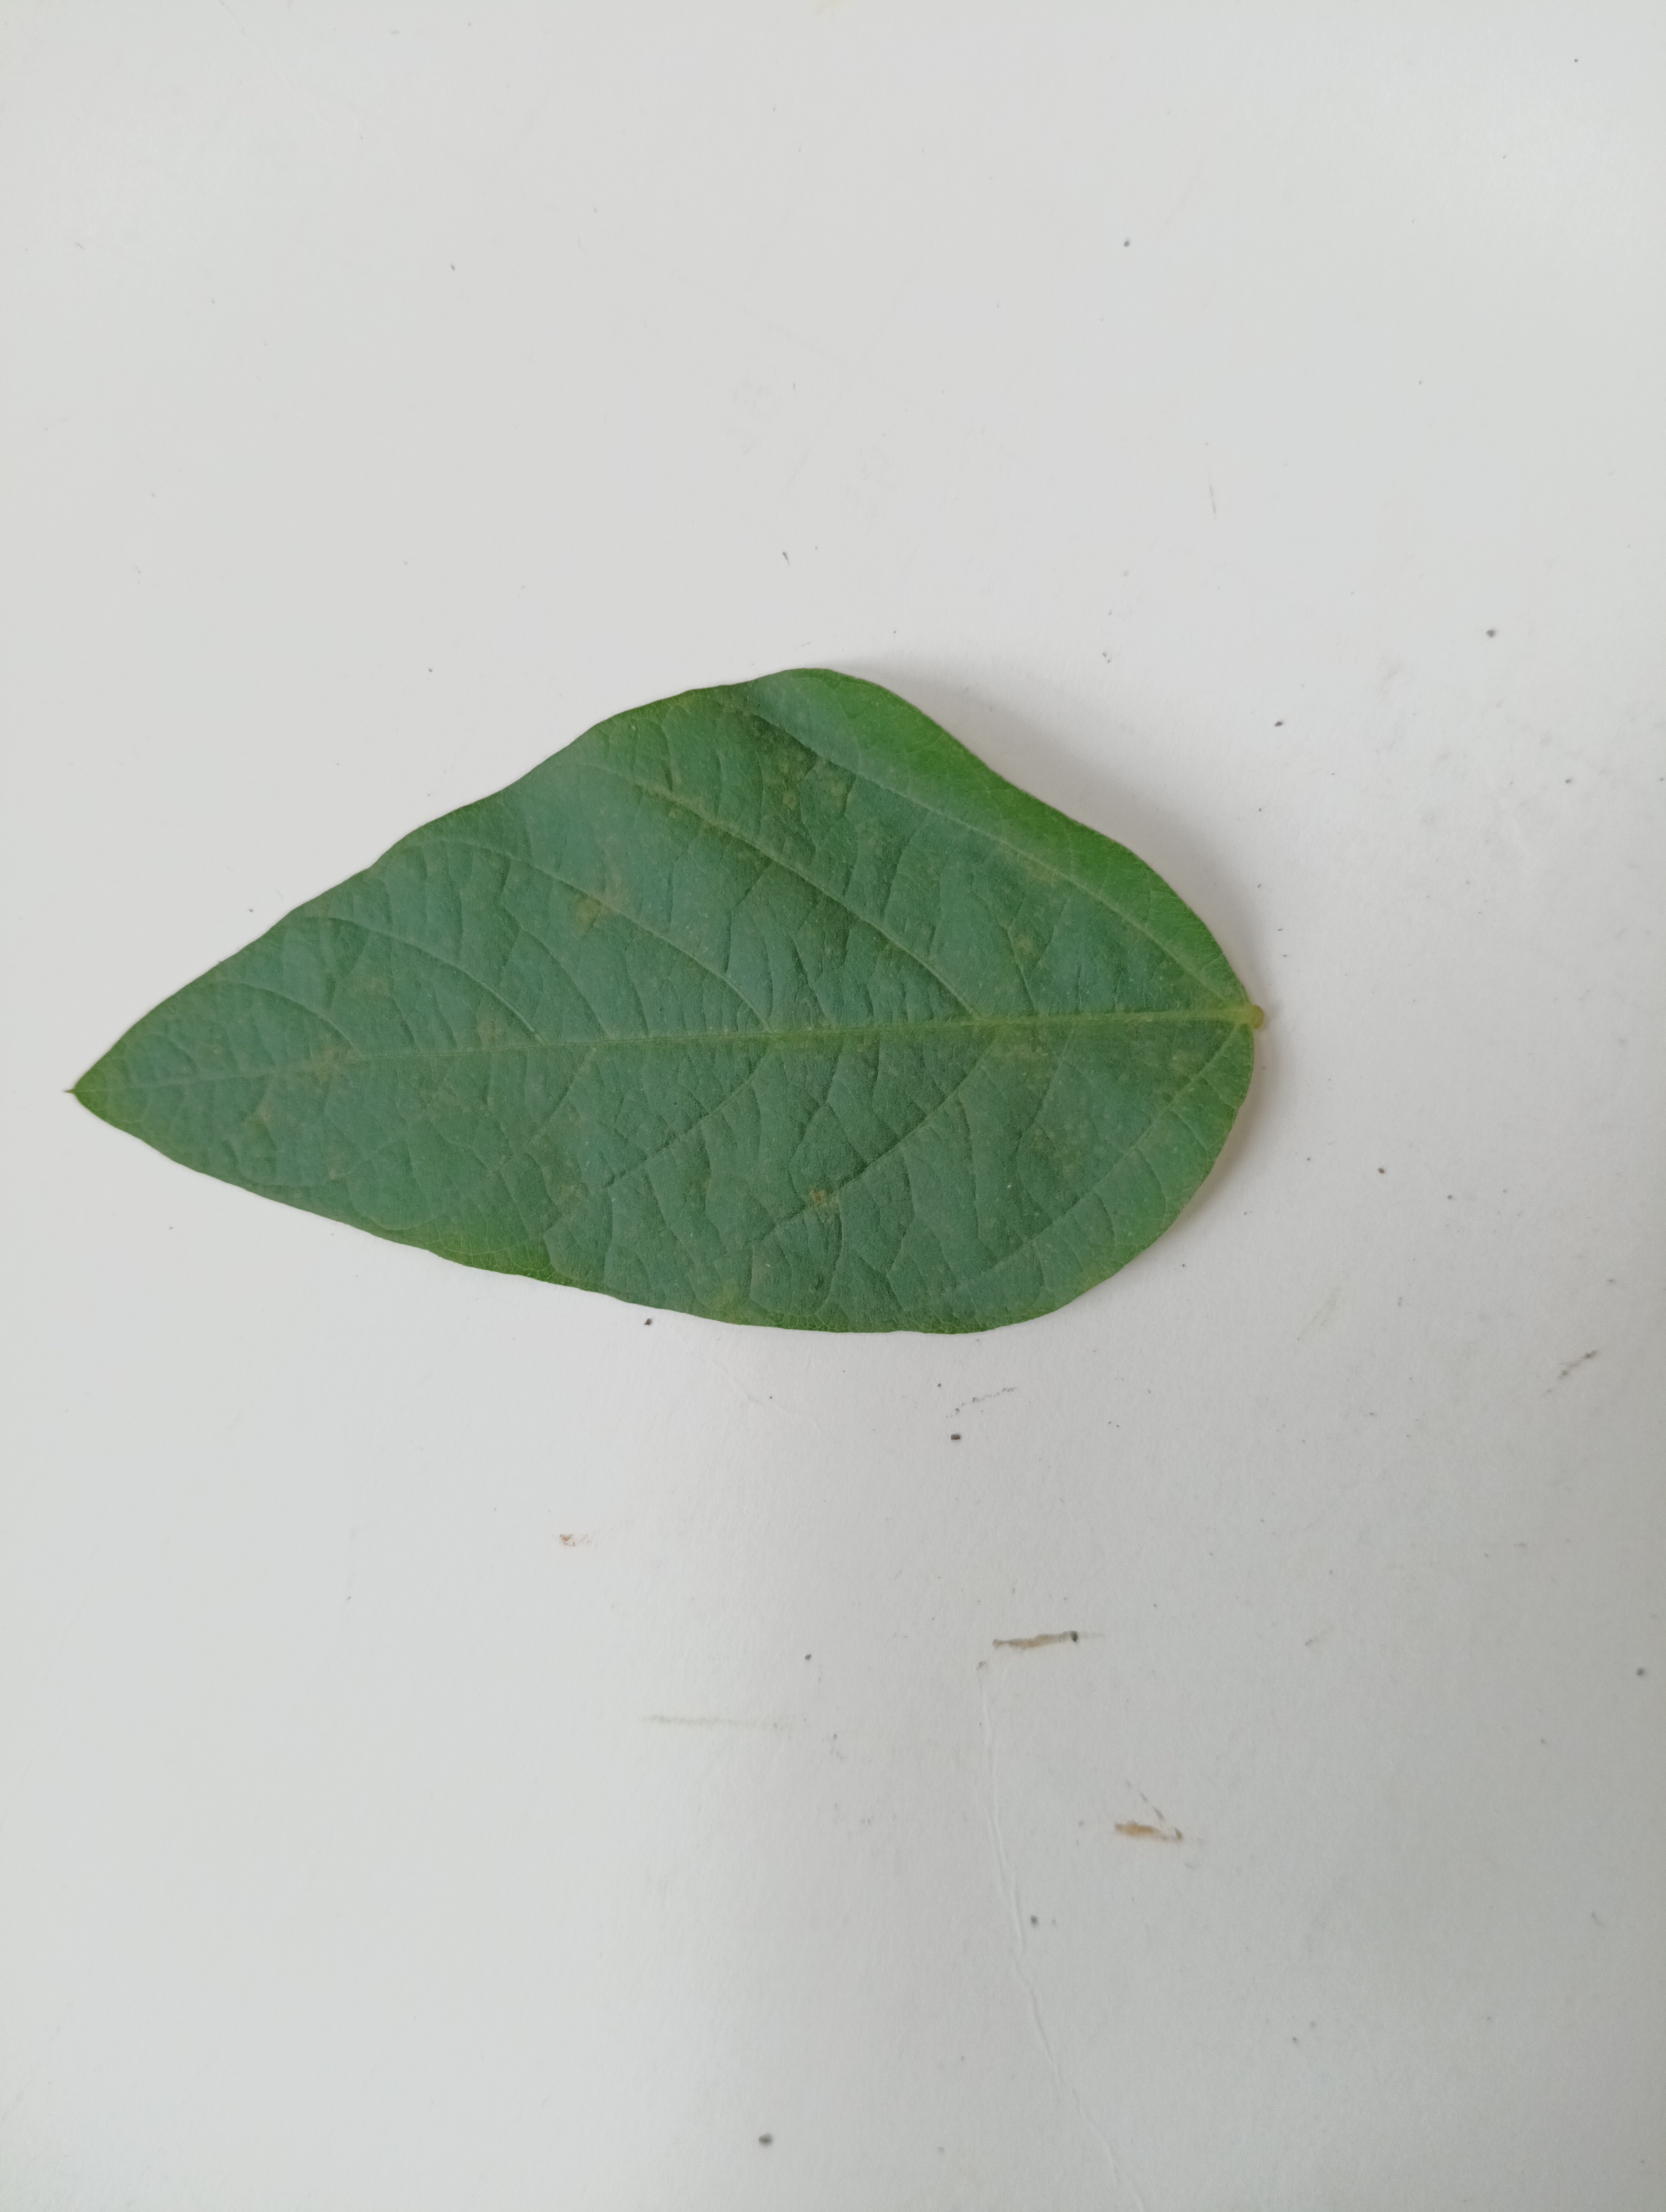
Label: Healthy